Neo-Babylonian Empire

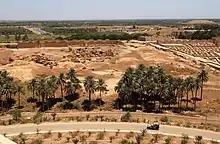
Partial view of the ruins of Babylon in modern-day Iraq

Before modern archaeological excavations in Mesopotamia, the political history, society and appearance of ancient Babylonia was largely a mystery. Western artists typically envisioned the city and its empire as a combination of known ancient cultures—typically a mixture of ancient Greek and Egyptian culture—with some influence from the then-contemporary Middle Eastern empire, the Ottoman Empire. Early depictions of the city show it with long colonnades, sometimes built on more than a level, completely unlike the actual architecture of real ancient Mesopotamian cities, with obelisks and sphinxes inspired by those of Egypt. Ottoman influence came in the shape of cupolas and minarets dotted through the imagined appearances of the ancient city.